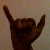
The image shows a hand gesture representing the letter 'Y' in Indian Sign Language.